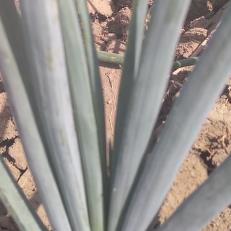
Crop: Onion
Condition: healthy-leaf